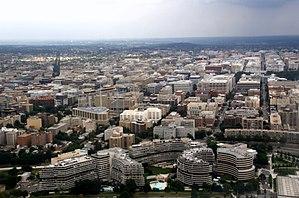
Foggy Bottom est l'un des plus anciens quartiers de Washington D.C, datant du XVIII et XIX siècles. Il se situe à l'ouest de la Maison-Blanche, dans le centre de la ville, dans le Northwest quadrant. Il est délimité par la 17ᵉ rue à l'est, Rock Creek Parkway à l'ouest, Constitution Avenue au sud et Pennsylvania Avenue au nord. On pense que Foggy Bottom tient son nom de sa proximité de la rivière, qui rendait susceptible à cet endroit la concentration de fog et de fumée industrielle, une bizarrerie atmosphérique locale.